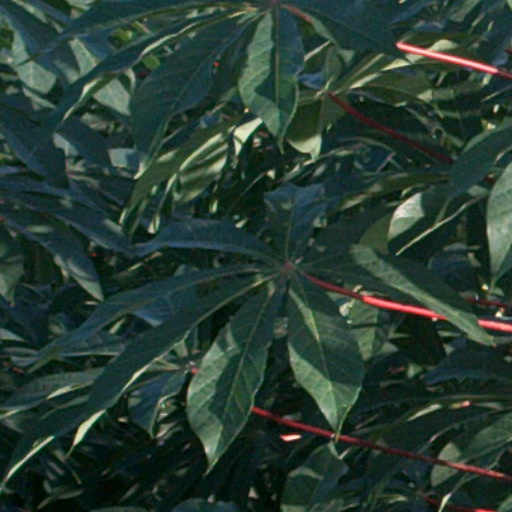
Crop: cassava